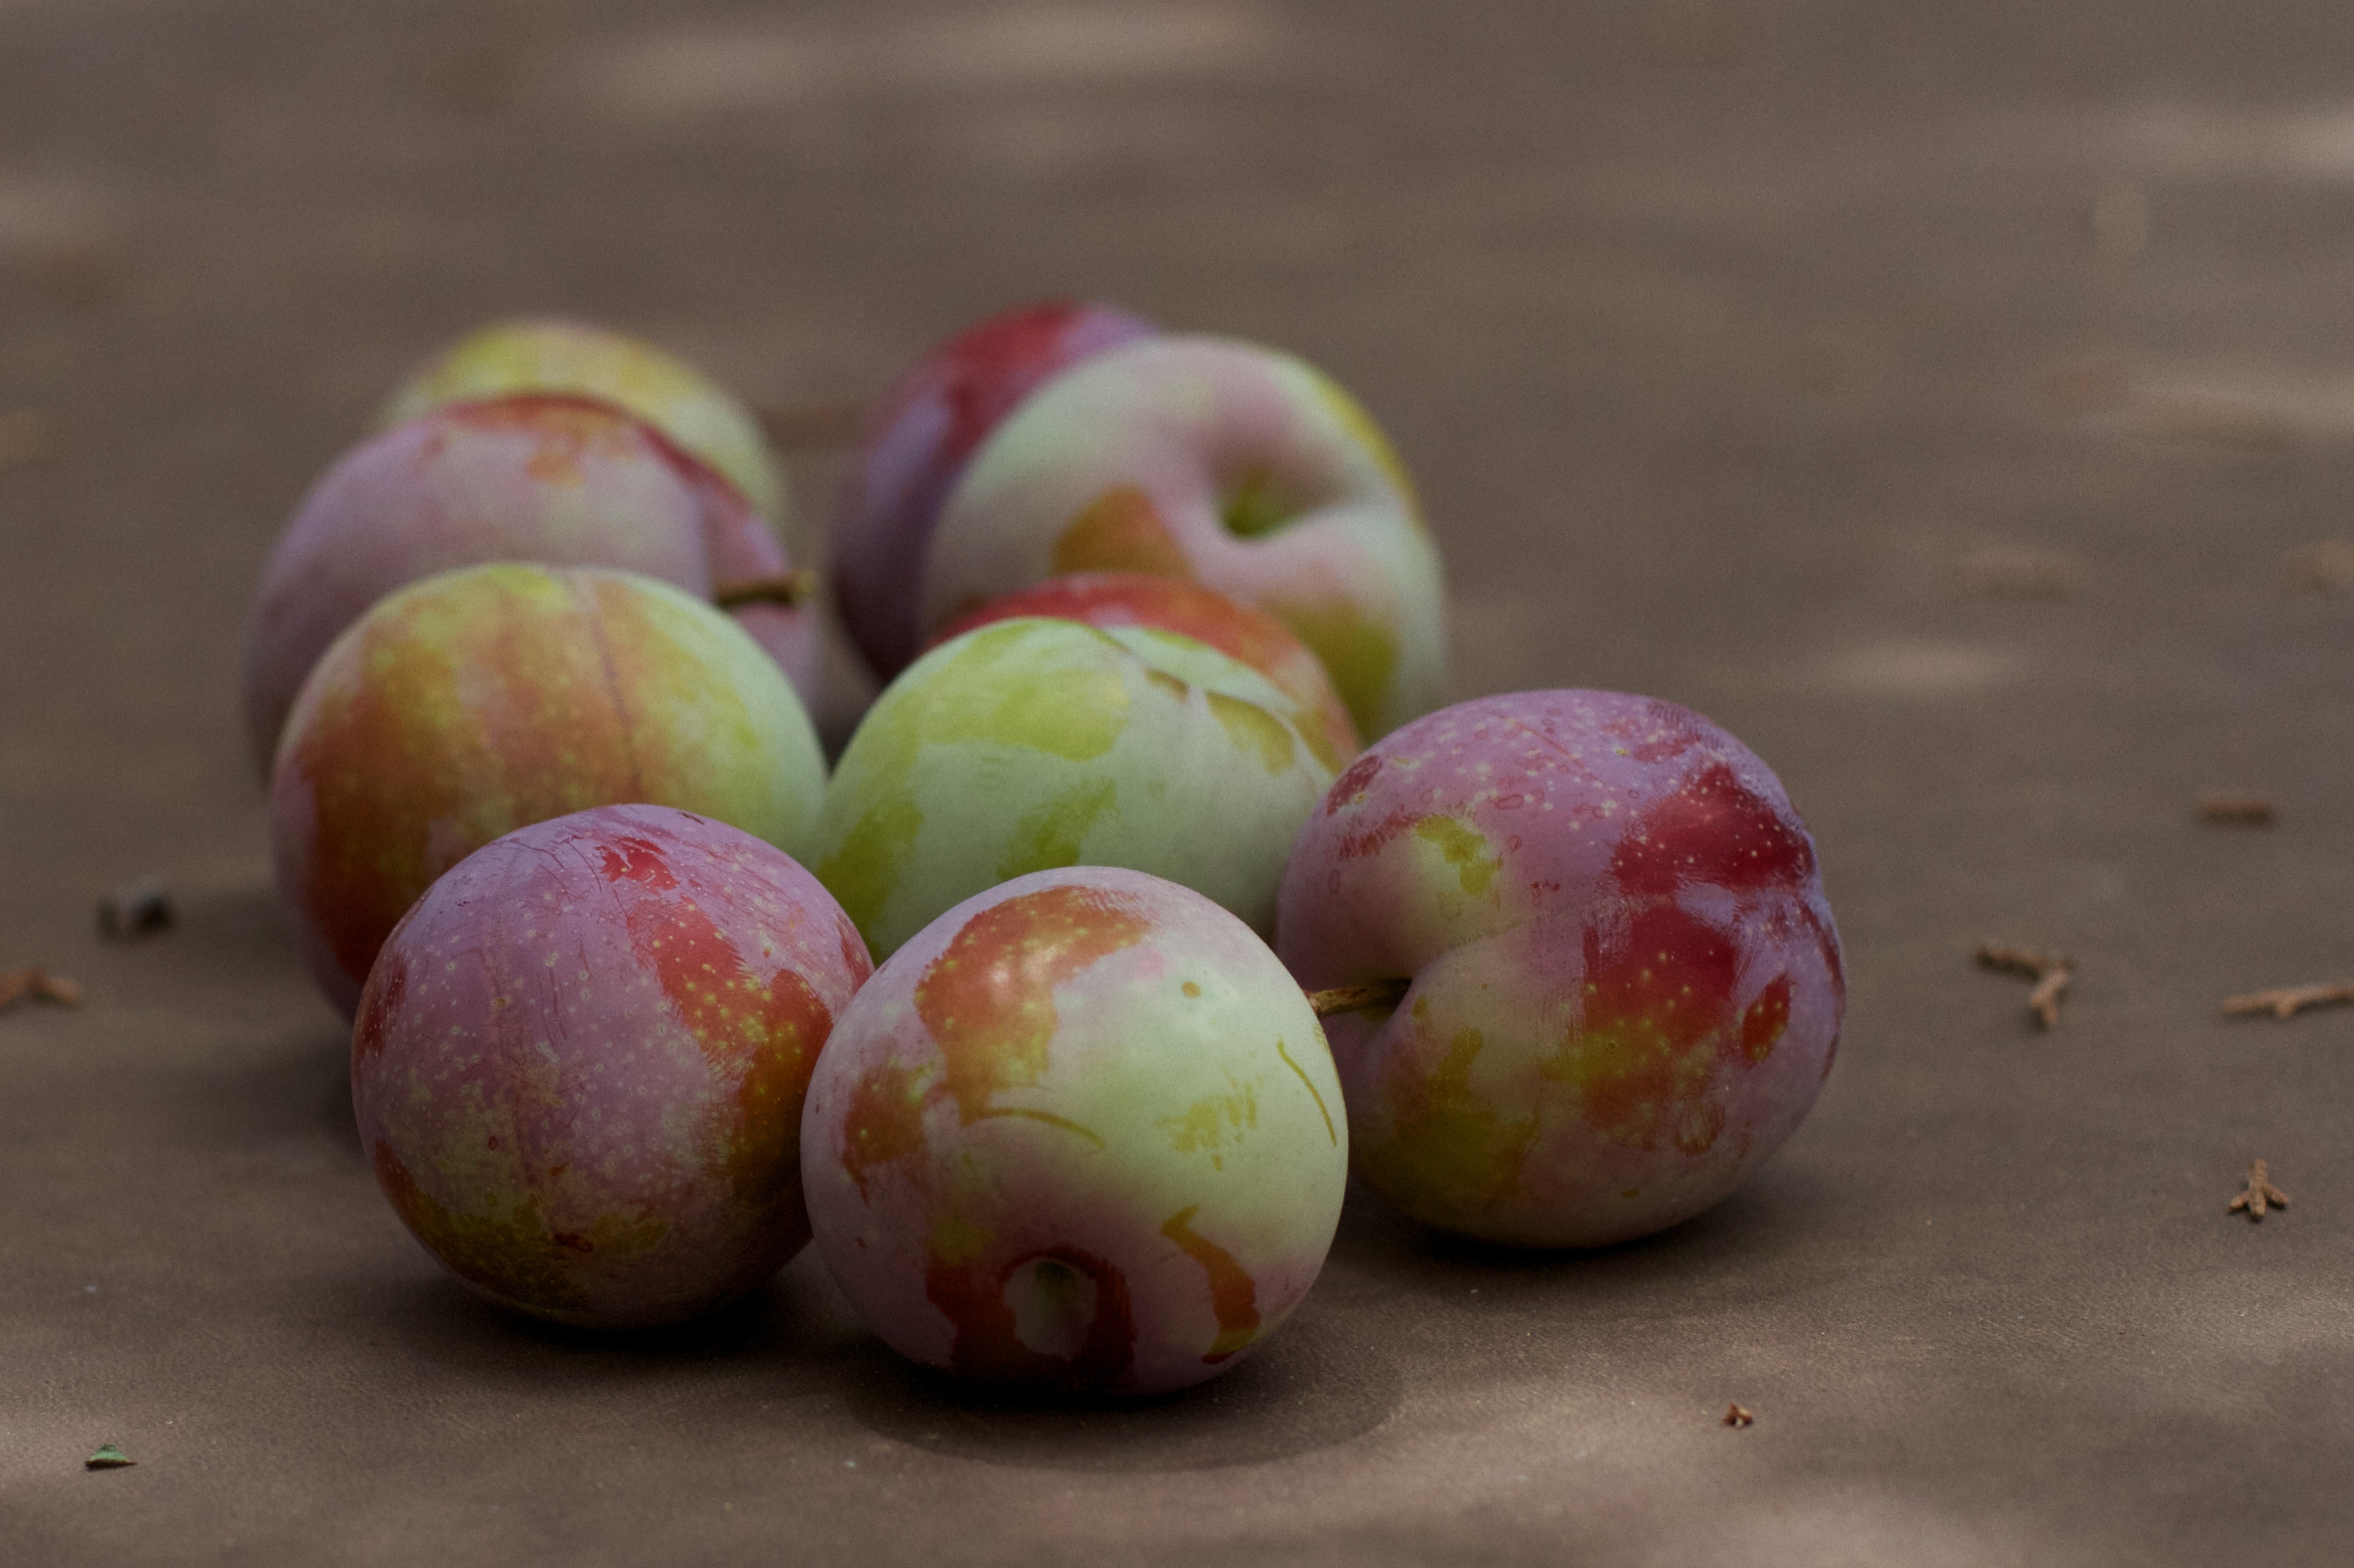
apple, plant, fruit, flower, food, produce, plum, peach, flowering plant, rose family, land plant, rose order